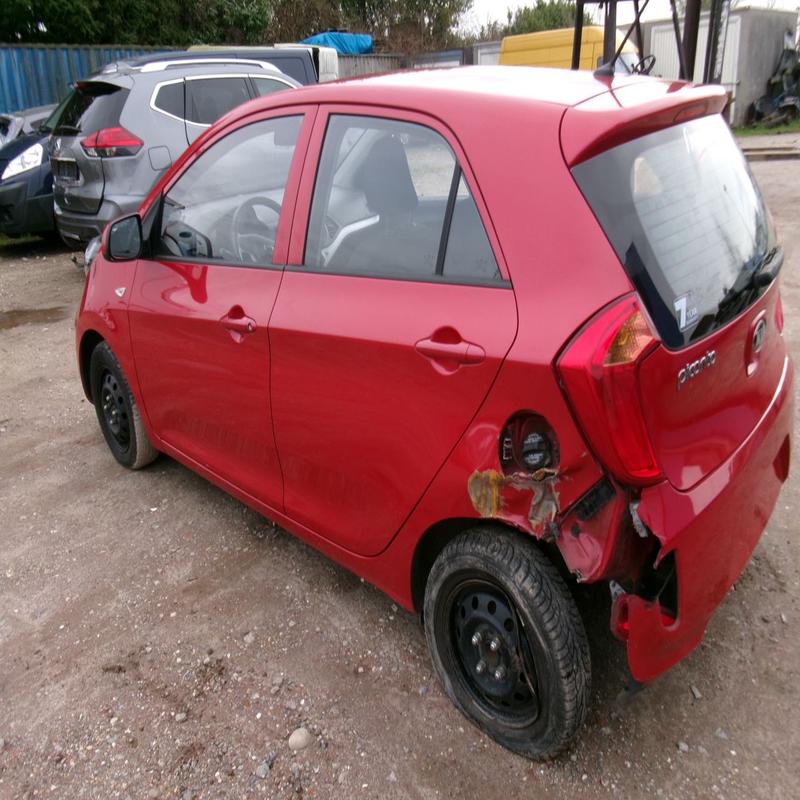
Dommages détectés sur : aile arrière gauche, pare-choc arrière, plaque d'immatriculation arrière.
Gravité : majeur